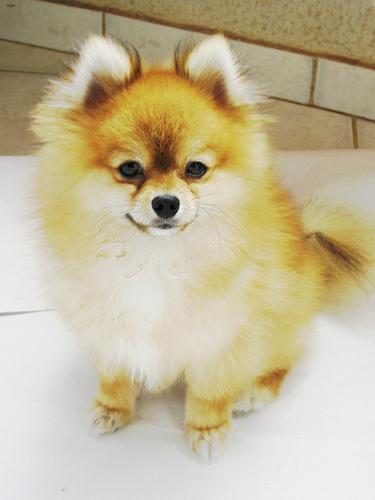
pomeranian